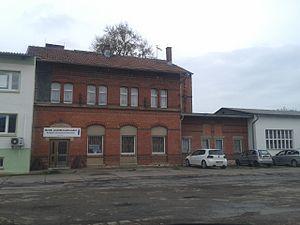
Behringen est un quartier de la commune allemande de Hörselberg-Hainich et une ancienne commune située dans l'arrondissement de Wartburgkreis dans le Land de Thuringe, en Allemagne. Le quartier compte 3 339 habitants au 31 décembre 2006.